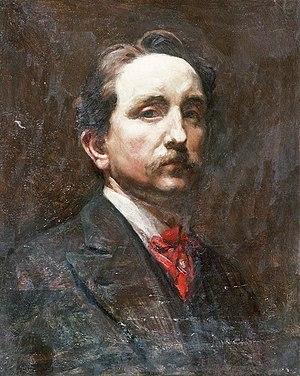
Christopher Williams, né le 7 janvier 1873 et mort en 1934 est un peintre gallois.